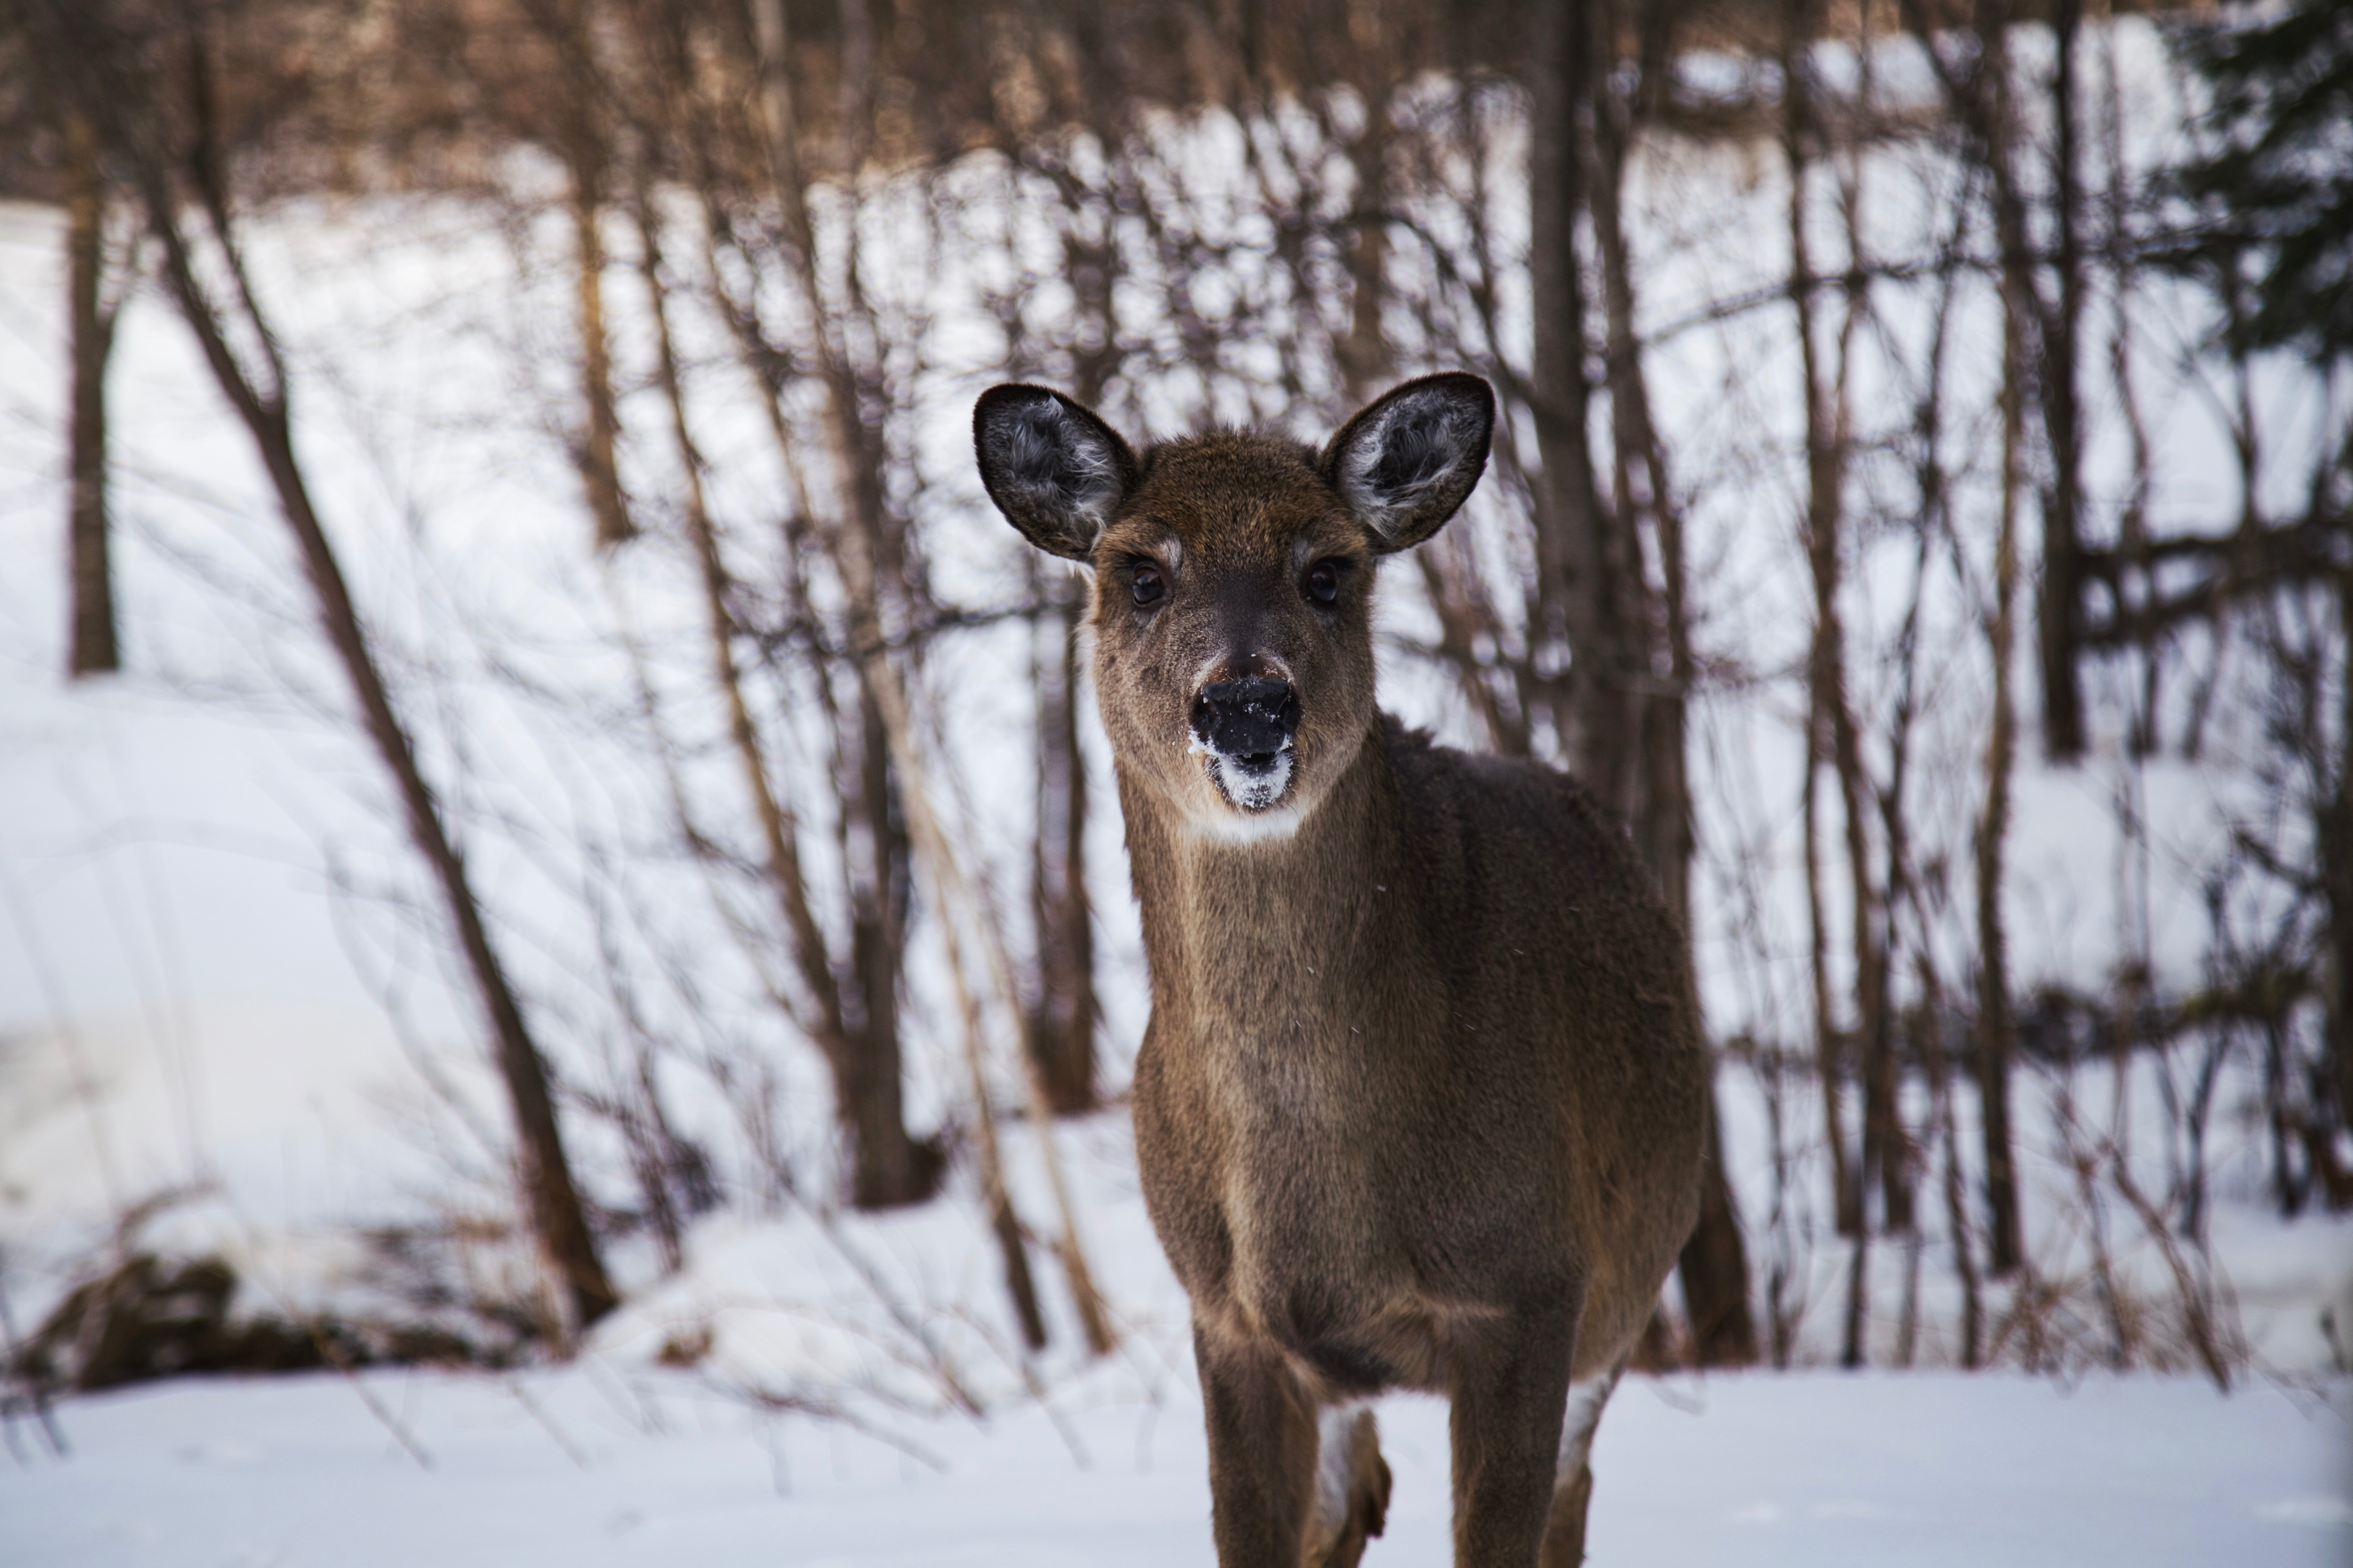
snow, winter, wildlife, deer, mammal, fauna, vertebrate, white tailed deer